Dyersville, Iowa

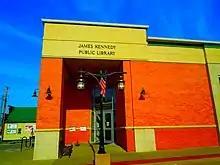
James Kennedy Public Library

The municipal public library is the James Kennedy Public Library. In 1956 the city council proposed a standalone library to replace the collection at city hall, and on September 11, 1959 it was dedicated. In 1970 a children's library area was placed in a former fire station. The current library was formally named after its benefactor on March 1, 2001 and broke ground on April 1, 2001.